Wirberg

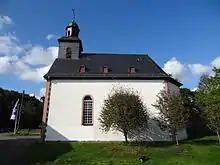
Kirche Wirberg

Wirberg is a former monastery complex in the district of Giessen. It is located on the eastern edge of the municipality of Reiskirchen between Saasen and Göbelnrod, and about eight miles north-west of Grünberg. The church was once the Protestant Church serving the Grünberg districts of Göbelnrod, Beltershain, Harbach, Weitershain and Reinhardshain. Today, it is used as a church on special occasions.